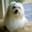
Label: dog